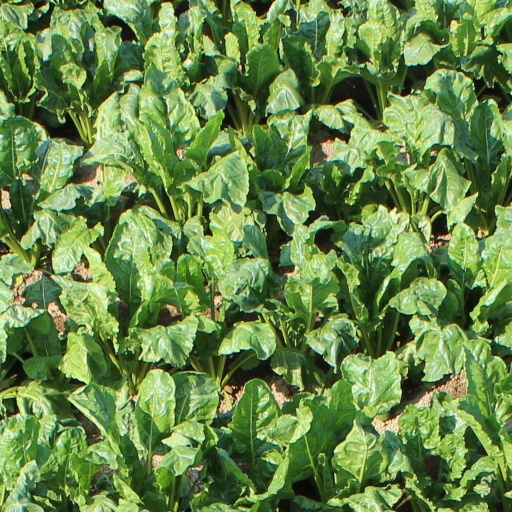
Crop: sugar beet